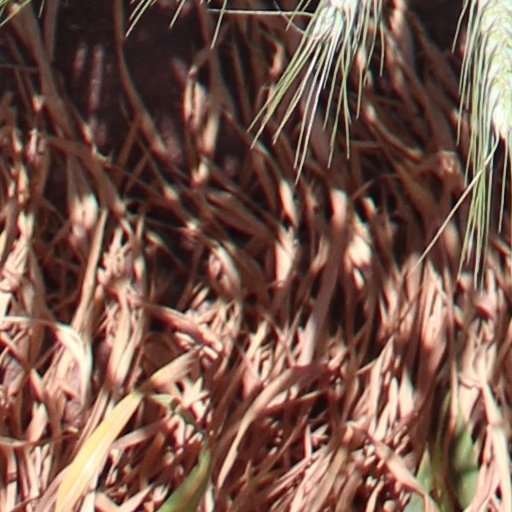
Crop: wheat